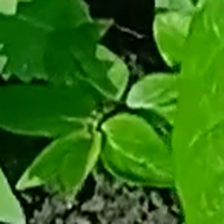
Weed species: Graceful_Sandmart_(Euphorbia hypericifolia)